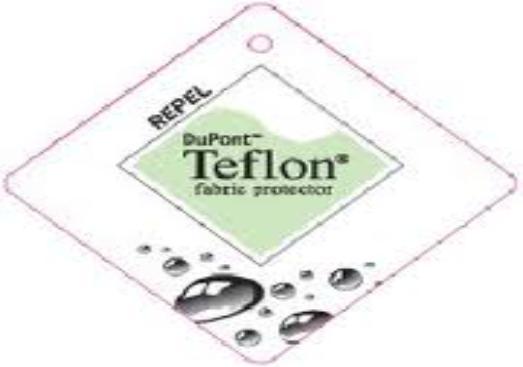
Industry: Necessities